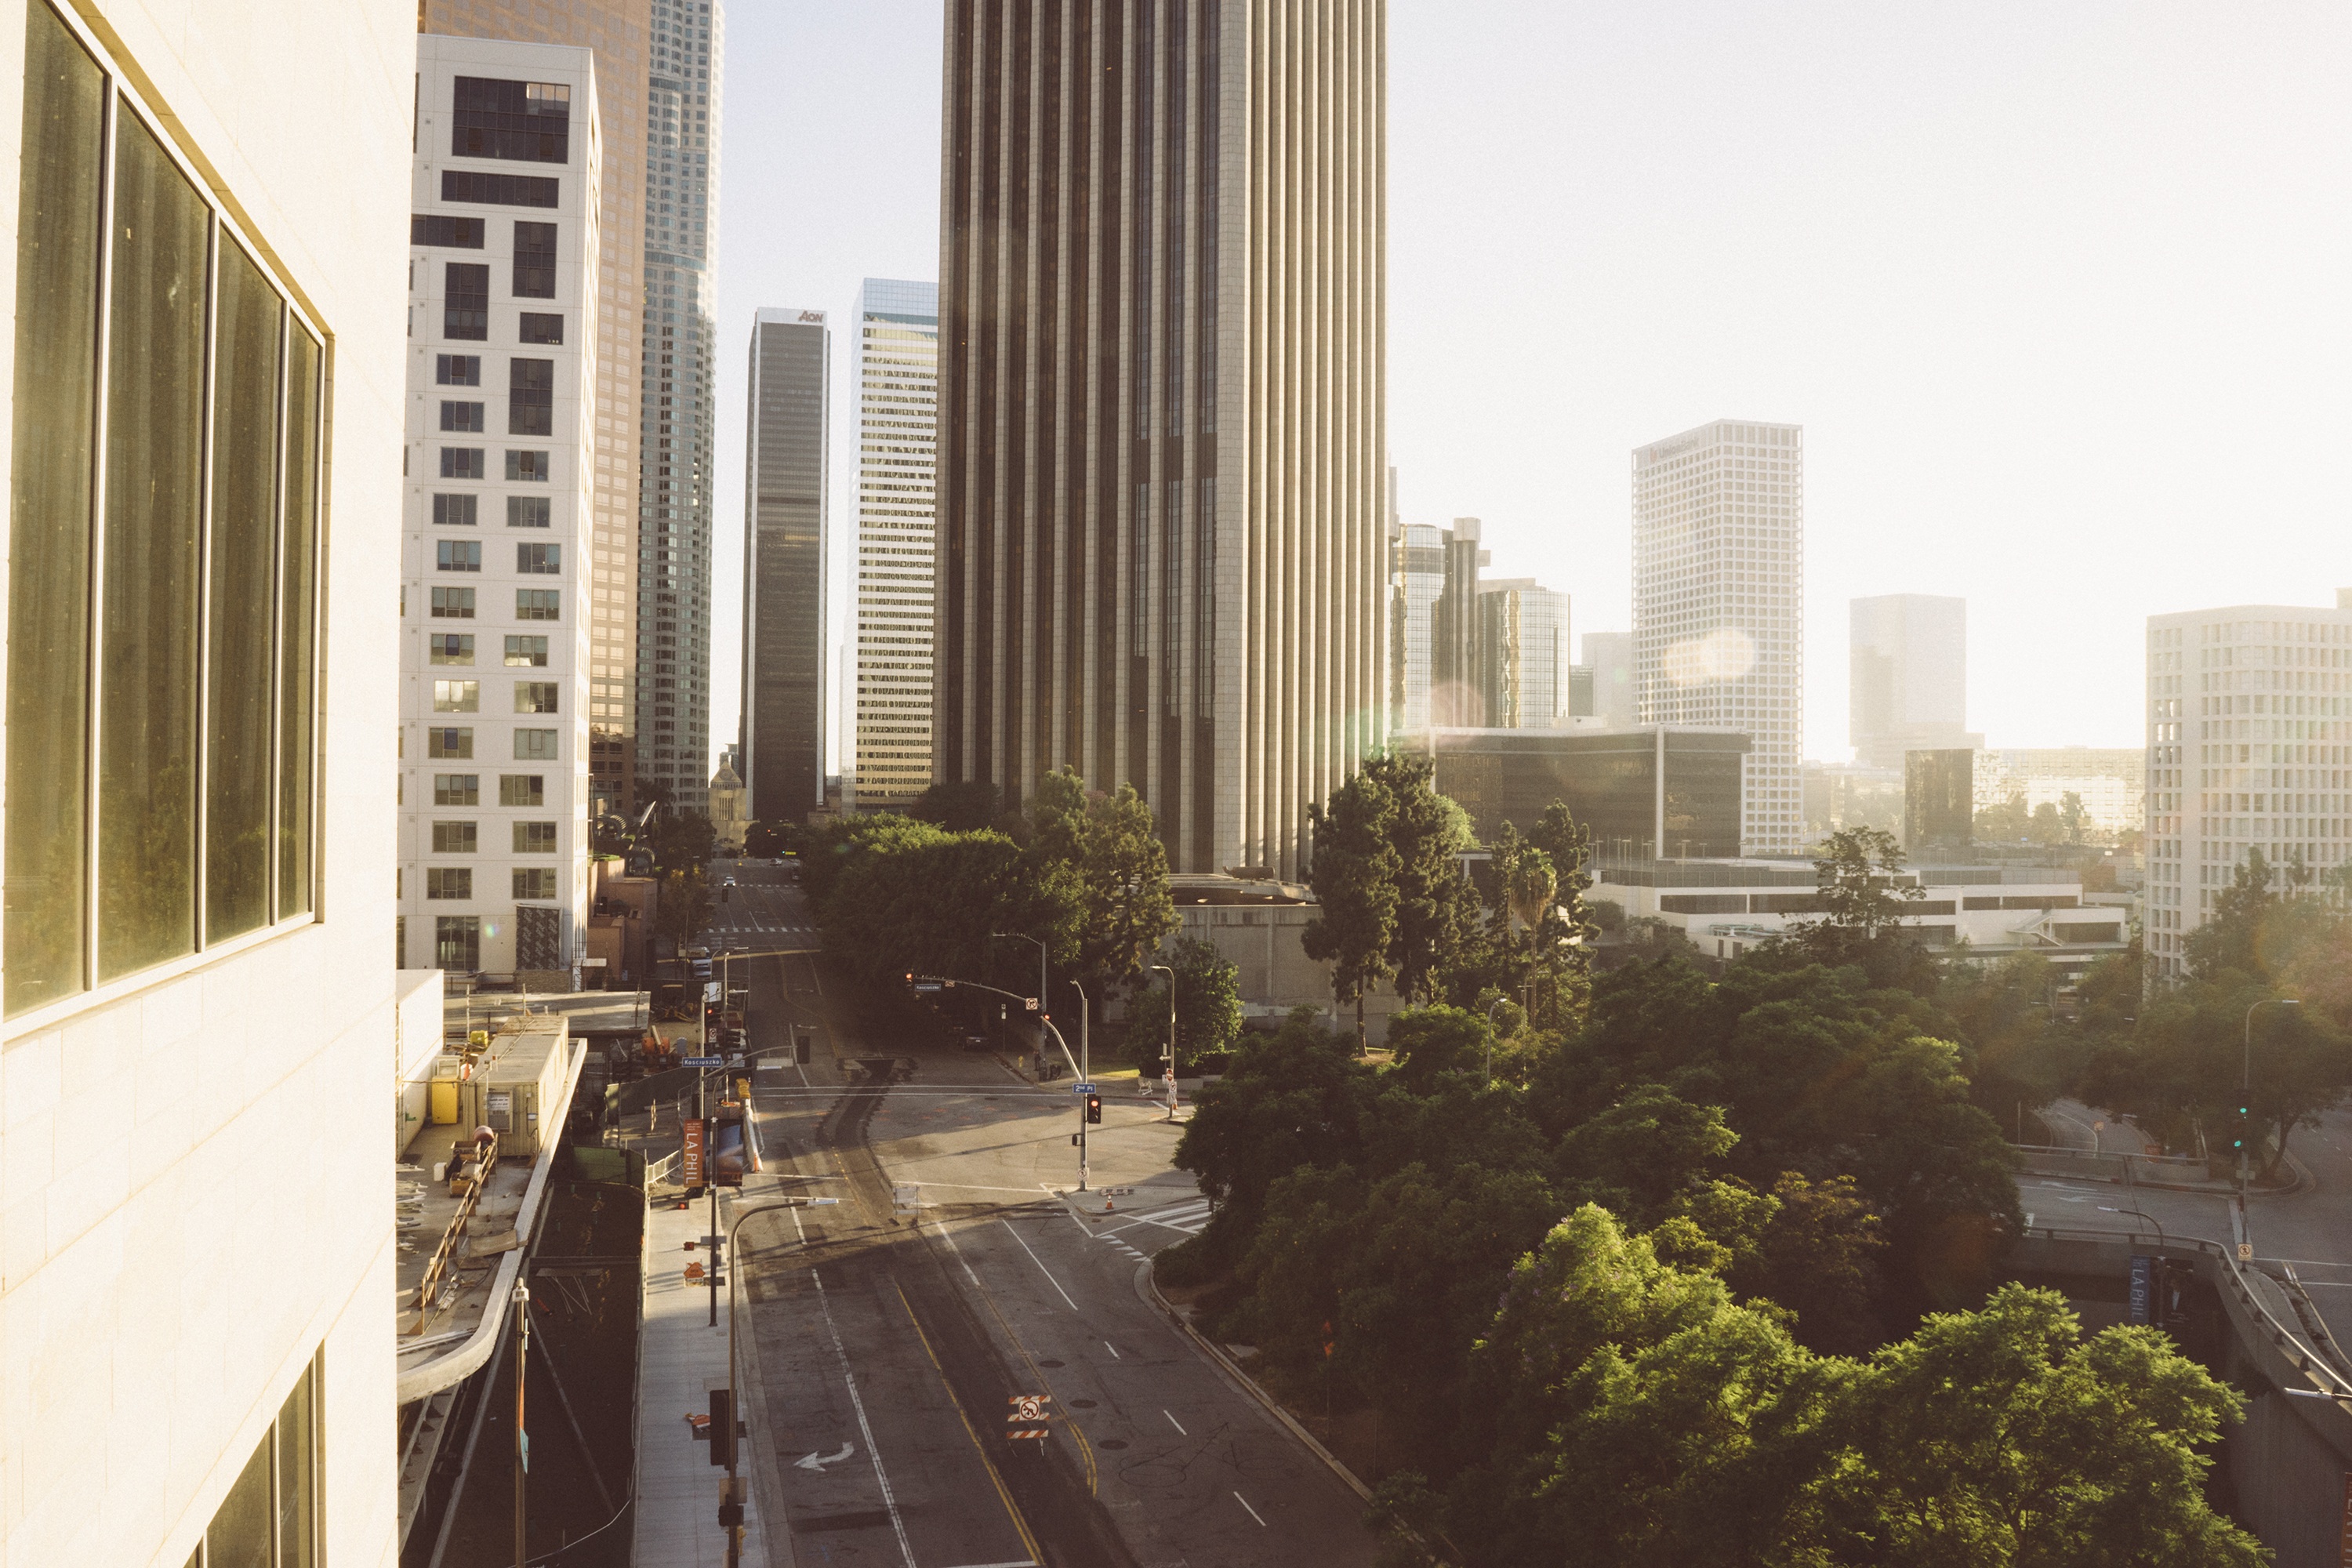
architecture, sunshine, sunset, skyline, town, city, skyscraper, urban, cityscape, downtown, hollywood, usa, america, landmark, business, california, modern, tower block, trees, united states, streets, la, skyscrapers, buildings, towers, roads, financial, metropolis, metropole, condominium, los angeles, high rises, urban area, residential area, human settlement, metropolitan area